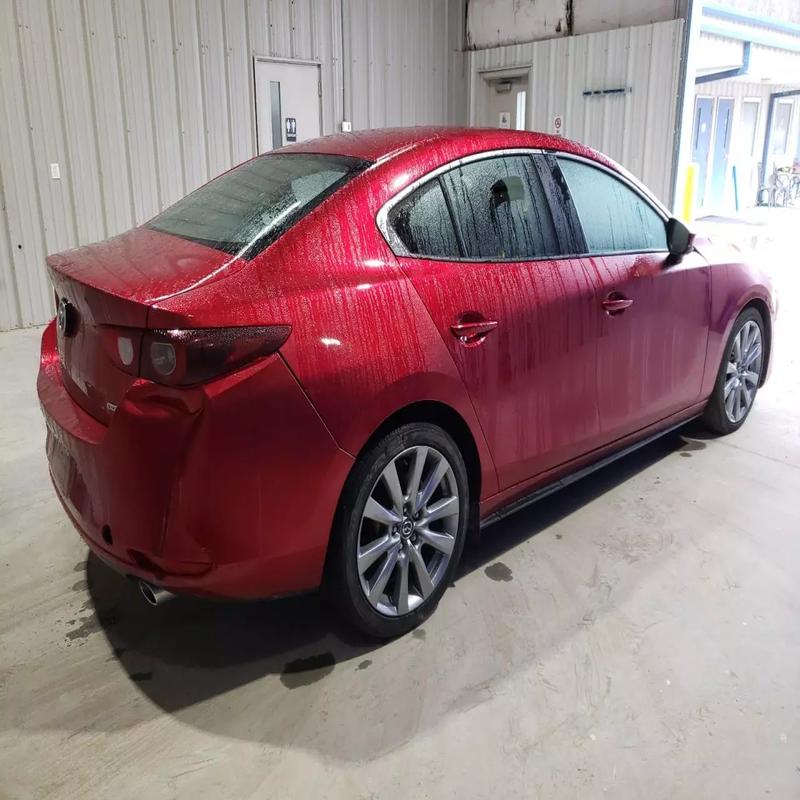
Aucun dommage détecté.
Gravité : aucun